Warsaw Ghetto boy

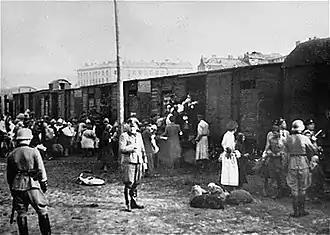
Jews forced to board Holocaust trains during the Grossaktion Warsaw

Warsaw is the capital of Poland. Before the war, about 380,000 Jews lived there, about one-quarter of the population. Upon the German invasion in September 1939, Jews began to be subject to anti-Jewish laws. In 1941, they were forced to move to the Warsaw Ghetto, which contained as many as 460,000 people in only 2.4% of the city's area. The official food ration was only 180 calories per person daily. Although being caught on the "Aryan" side of the city was an offense punishable by death, people survived by smuggling and running illegal workshops.